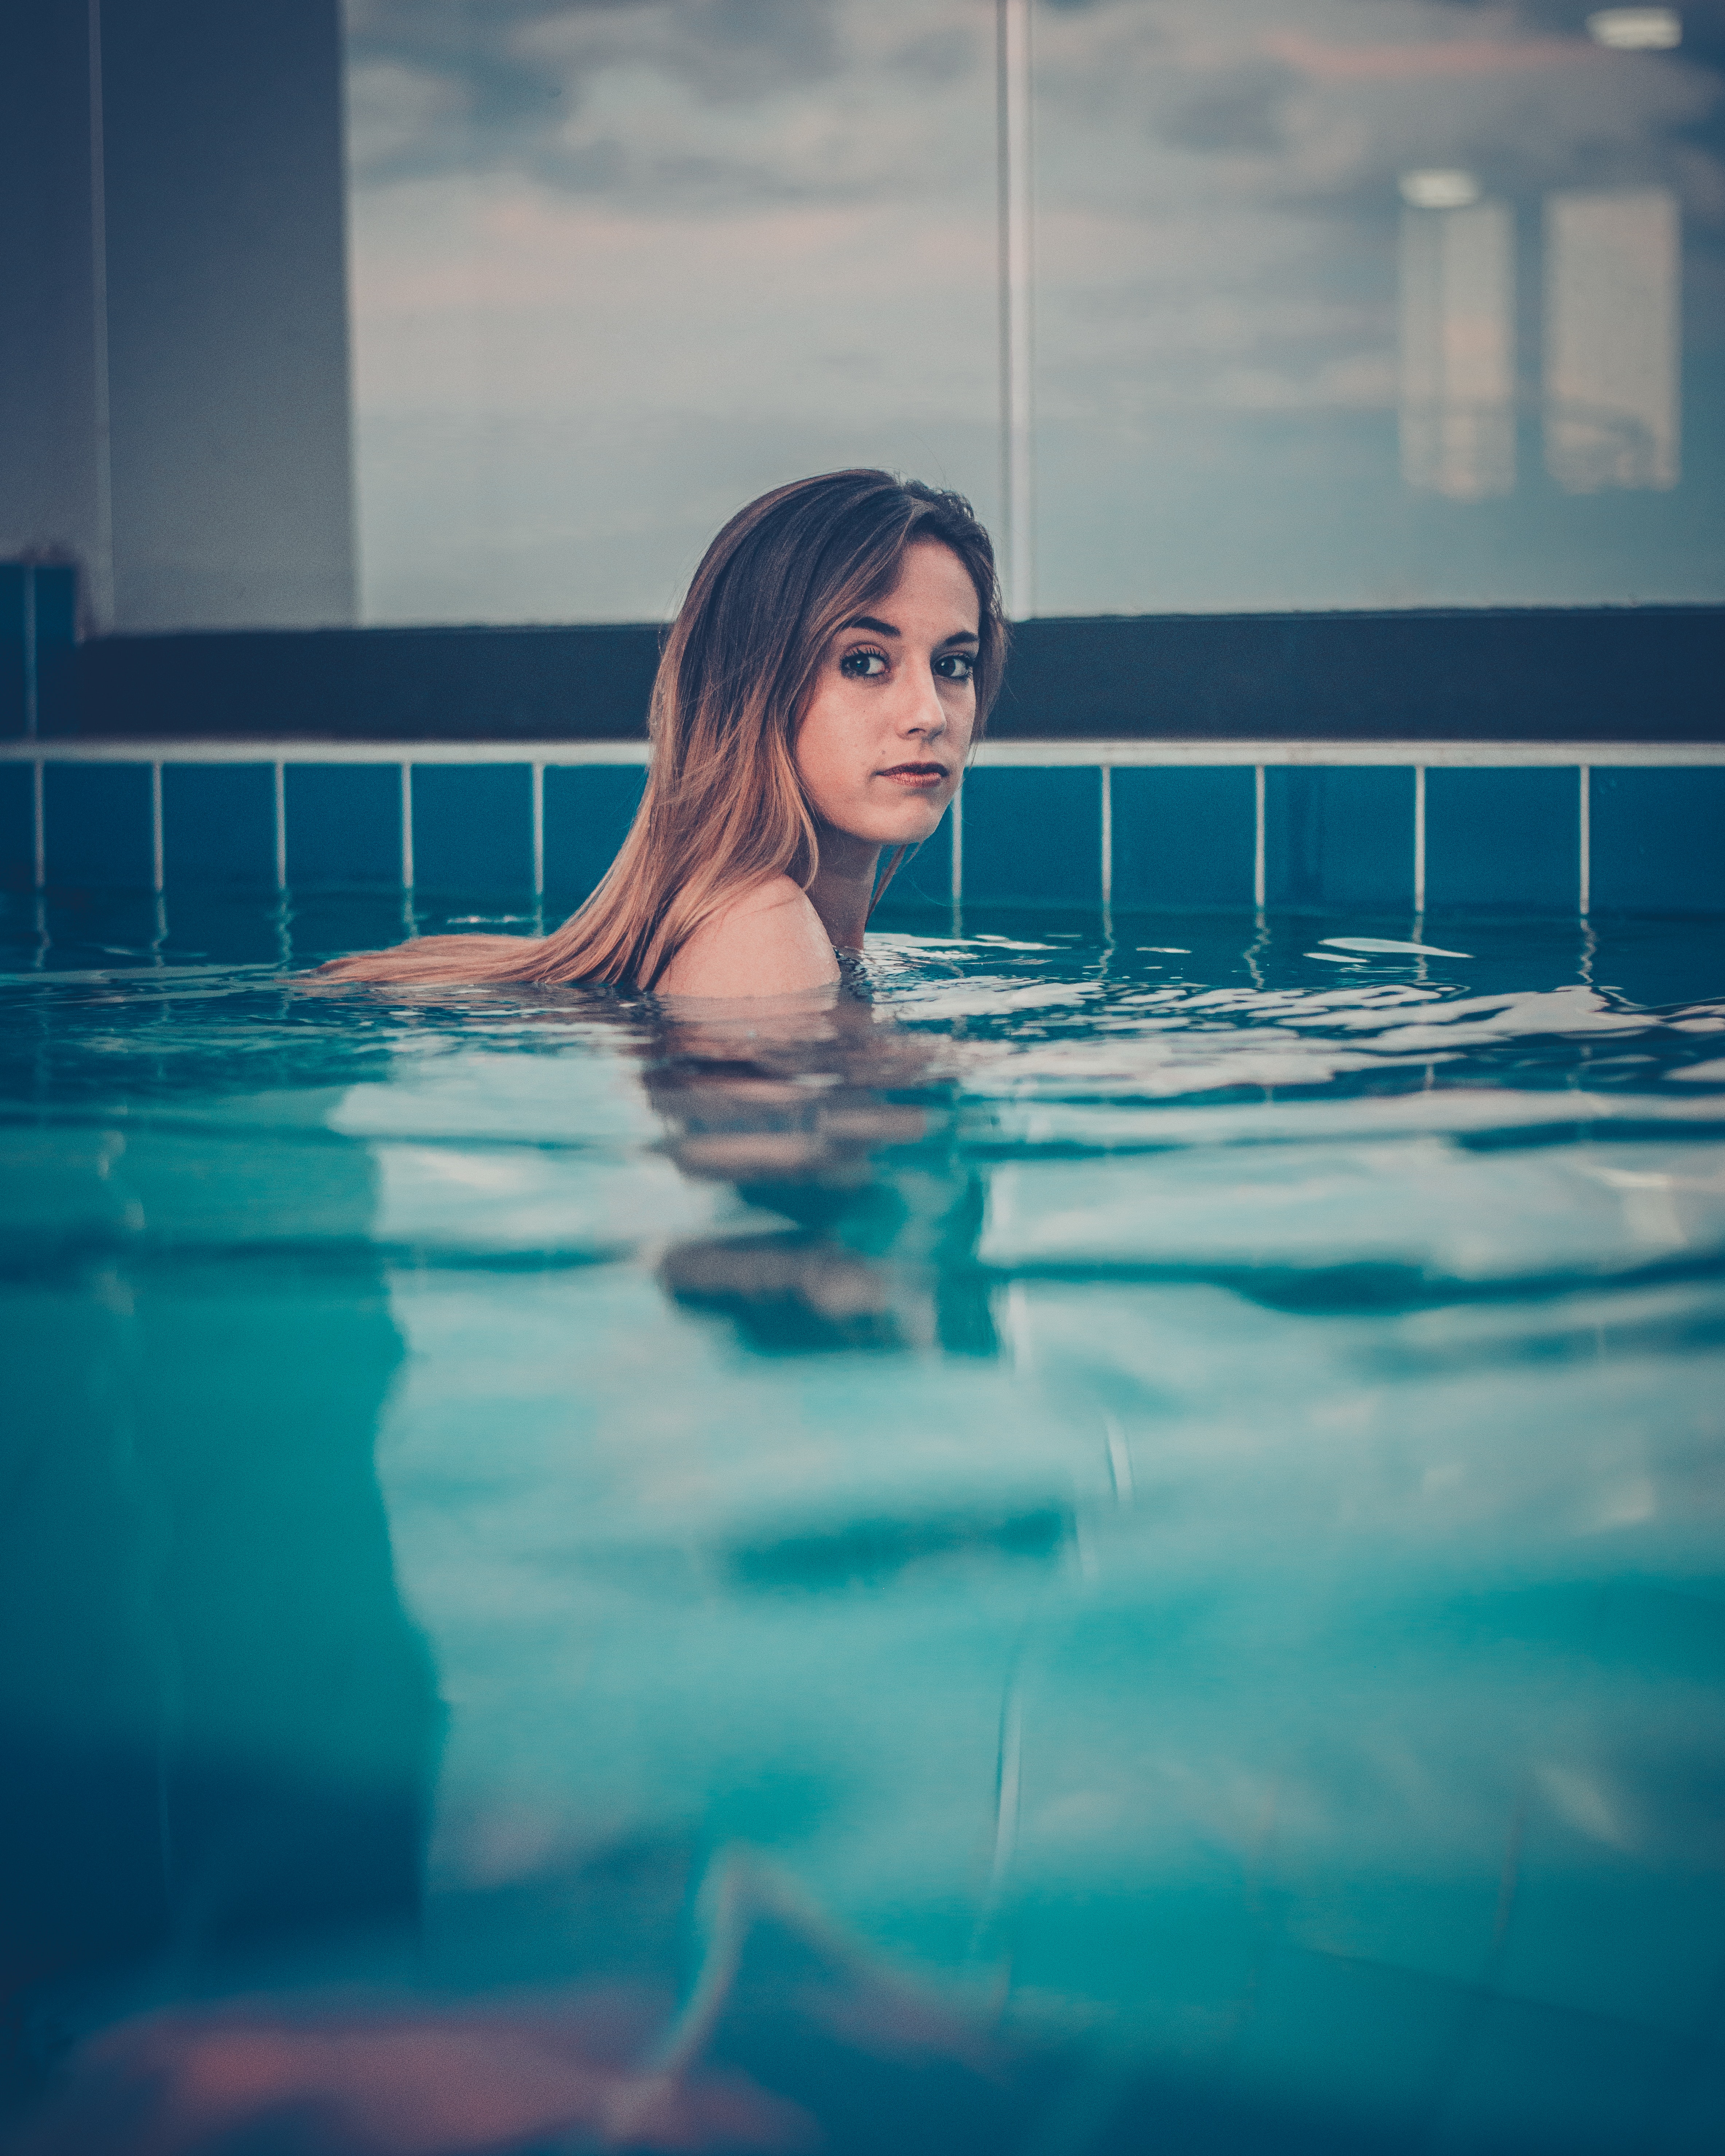
water, blue, swimming pool, beauty, skin, sky, photography, long hair, black hair, leisure, photo shoot, model, brown hair, recreation, smile, flash photography, reflection, games, swimwear